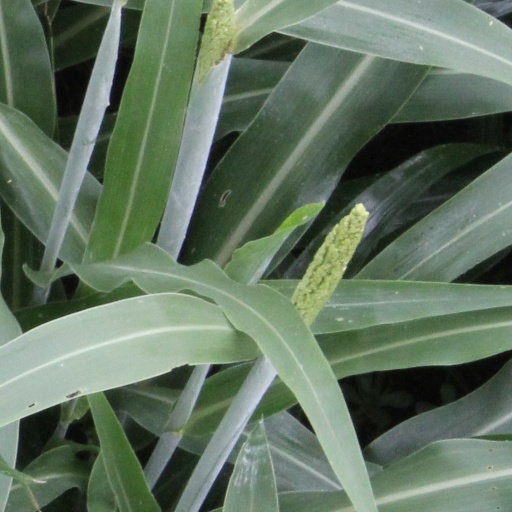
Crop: sorghum